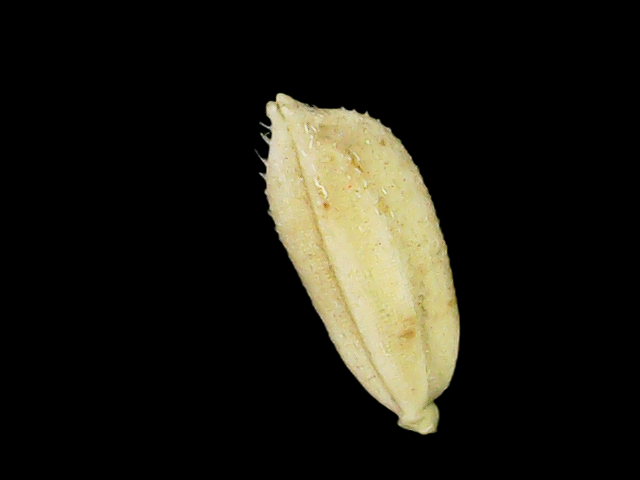
Rice variety: Bd33